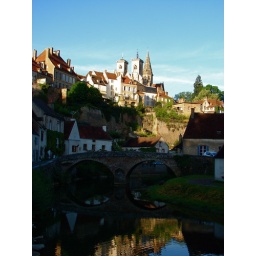
Our house in blue shutters on right side of river